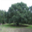
Label: oak_tree